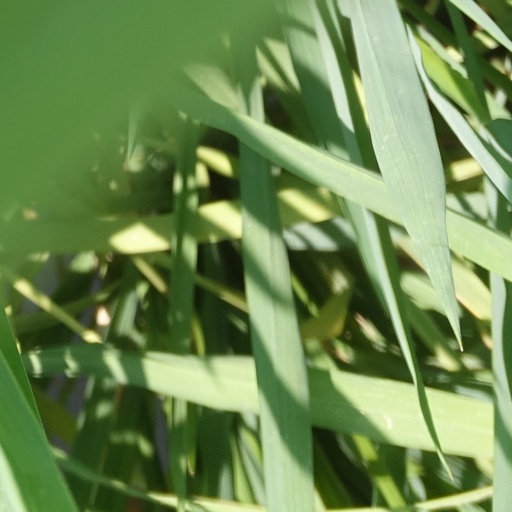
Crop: rice